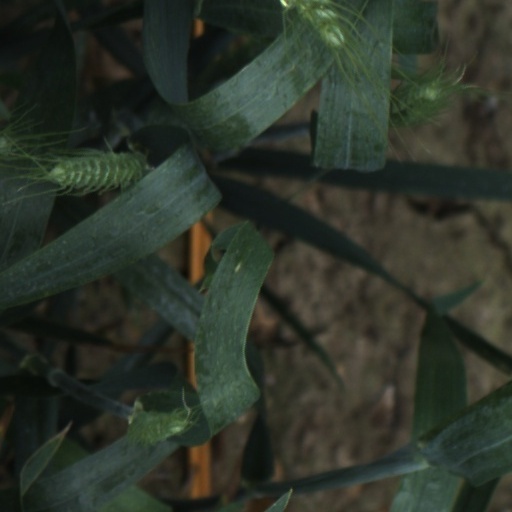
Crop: wheat